Dema Kovalenko

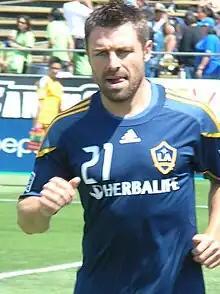
Kovalenko with the LA Galaxy in 2010

Dmytro Hennadiiovych Kovalenko (born 28 August1977) is a former professional footballer who played as a midfielder.